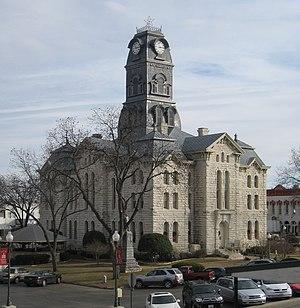
La ville américaine de Granbury est le siège du comté de Hood, dans l’État du Texas. Elle comptait 7 978 habitants lors du recensement de 2010.